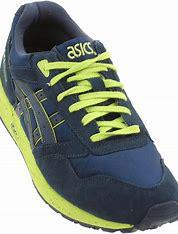
Brand: Asics
Model: Gel Saga